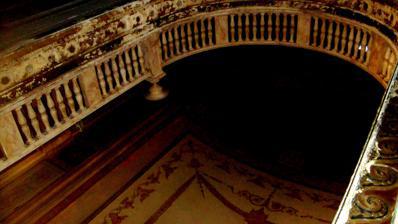
Building: Palace and Majestic Theaters
Country: United States of America
Year built: 1922
United States historic place Palace and Majestic Theaters U.S. National Register of Historic Places Decaying balcony in Palace Theater Show map of Connecticut Show map of the United States Location 1315-1357 Main St., Bridgeport, Connecticut Coordinates 41°10′56″N 73°11′28″W / 41.18222°N 73.19111°W / 41.18222; -73.19111 ( Palace and Majestic Theaters ) Area 1.3 acres (0.53 ha) Built 1921 ( 1921 ) Architect Lamb, Thomas W. Architectural style Beaux Arts NRHP reference No. 79002626 Added to NRHP December 14, 1979 The Palace Theater and the Majestic Theater are a pair of historic performance and film venues at 1315-1357 Main Street in downtown Bridgeport, Connecticut .  Built in 1921-22 by Sylvester Z. Poli in a single building that also housed a hotel, they were in their heyday a posh and opulent sight, designed by noted theater architect Thomas W. Lamb .  The building has stood vacant and decaying since the 1970s, despite repeated attempts to restore its grandeur.  The building was listed on the National Register of Historic Places in 1979. Description The Palace/Majestic building is located at the northern end of Bridgeport's downtown area, its main facade occupying an entire block of Main Street between Congress and Arch Streets.  It is a five-story building, built out of steel and reinforced concrete, with an elegant Beaux Arts exterior.  The exterior is a combination of brick and concrete finished to resemble granite on the main facade, and mainly brick on the other sides.  The interior is organized with the hotel in the front portion of the building, and the theaters side by side in the rear.  The Palace Theater, on the left, has an original seating capacity of 3700, while the Majestic seated 2600. History The complex was the inspiration of theater mogul Sylvester Z. Poli , who built a chain of vaudeville theaters across the northeastern United States in the late 19th and early 20th centuries.  Poli hired the well-known theater architect Thomas W. Lamb , then at his creative peak, to design the structure.  The theater bears some resemblance to another Poli/Lamb collaboration, the Palace Theater in Waterbury, Connecticut , also completed in 1922.  The hotel built on top of the theaters was originally intended to cater to the traveling shows that played there and others associated with the performers.  The theaters originally showed live vaudeville performance, but eventually transitioned to showing movies.  The Palace was purchased by Loew's in 1934, and was known for a time as "Loew's Poli Theater". When Bridgeport's factories began to close in the 1960s and 1970s, the fortunes of the complex declined, and both theaters closed in the 1970s. The Majestic in 1971 followed by the Palace in 1975. The entire building has stood vacant since then; there have been recurring efforts to restore it to its former glory. See also National Register of Historic Places listings in Bridgeport, Connecticut References